Ipswich School

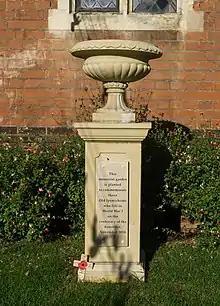
Ipswich School WWI Memorial Garden

After Wolsey's downfall in 1530, his former ally Thomas Cromwell ensured the survival of the School by securing for it a new endowment from King Henry VIII and the status of a royal foundation. This was confirmed by Queen Elizabeth I in the charter that she granted to the School in 1566. For part of the School's history it was known as Queen Elizabeth's Grammar School, Ipswich. The School's coat of arms and motto, Semper Eadem (Always the Same), are those of Elizabeth I. The Monarch of the United Kingdom is the School's Visitor.